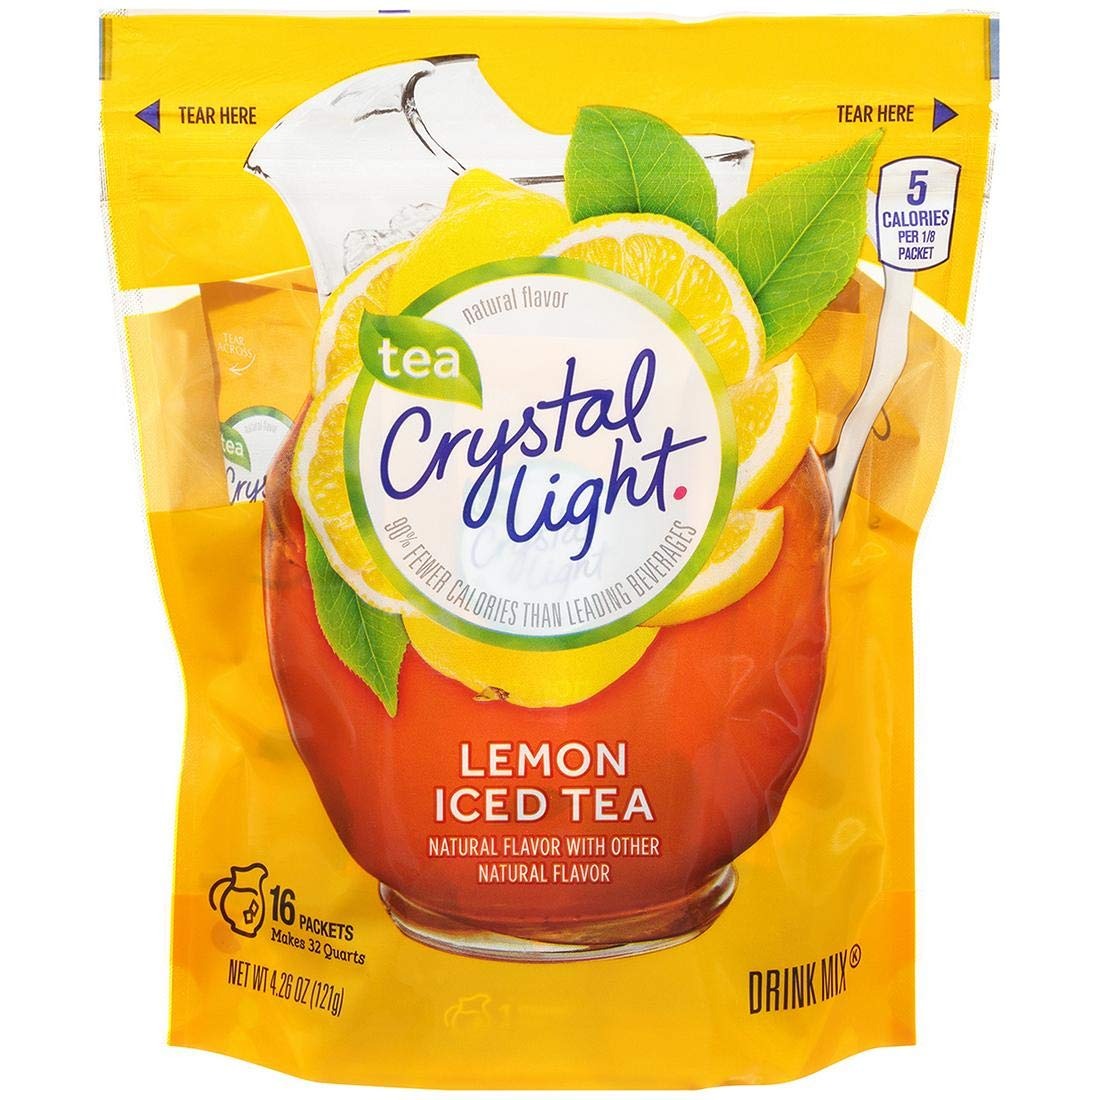
Item Name: Crystal Light Iced Tea, 12 Count (Pack of 240)
Value: 2880.0
Unit: Count

Price: 15.94